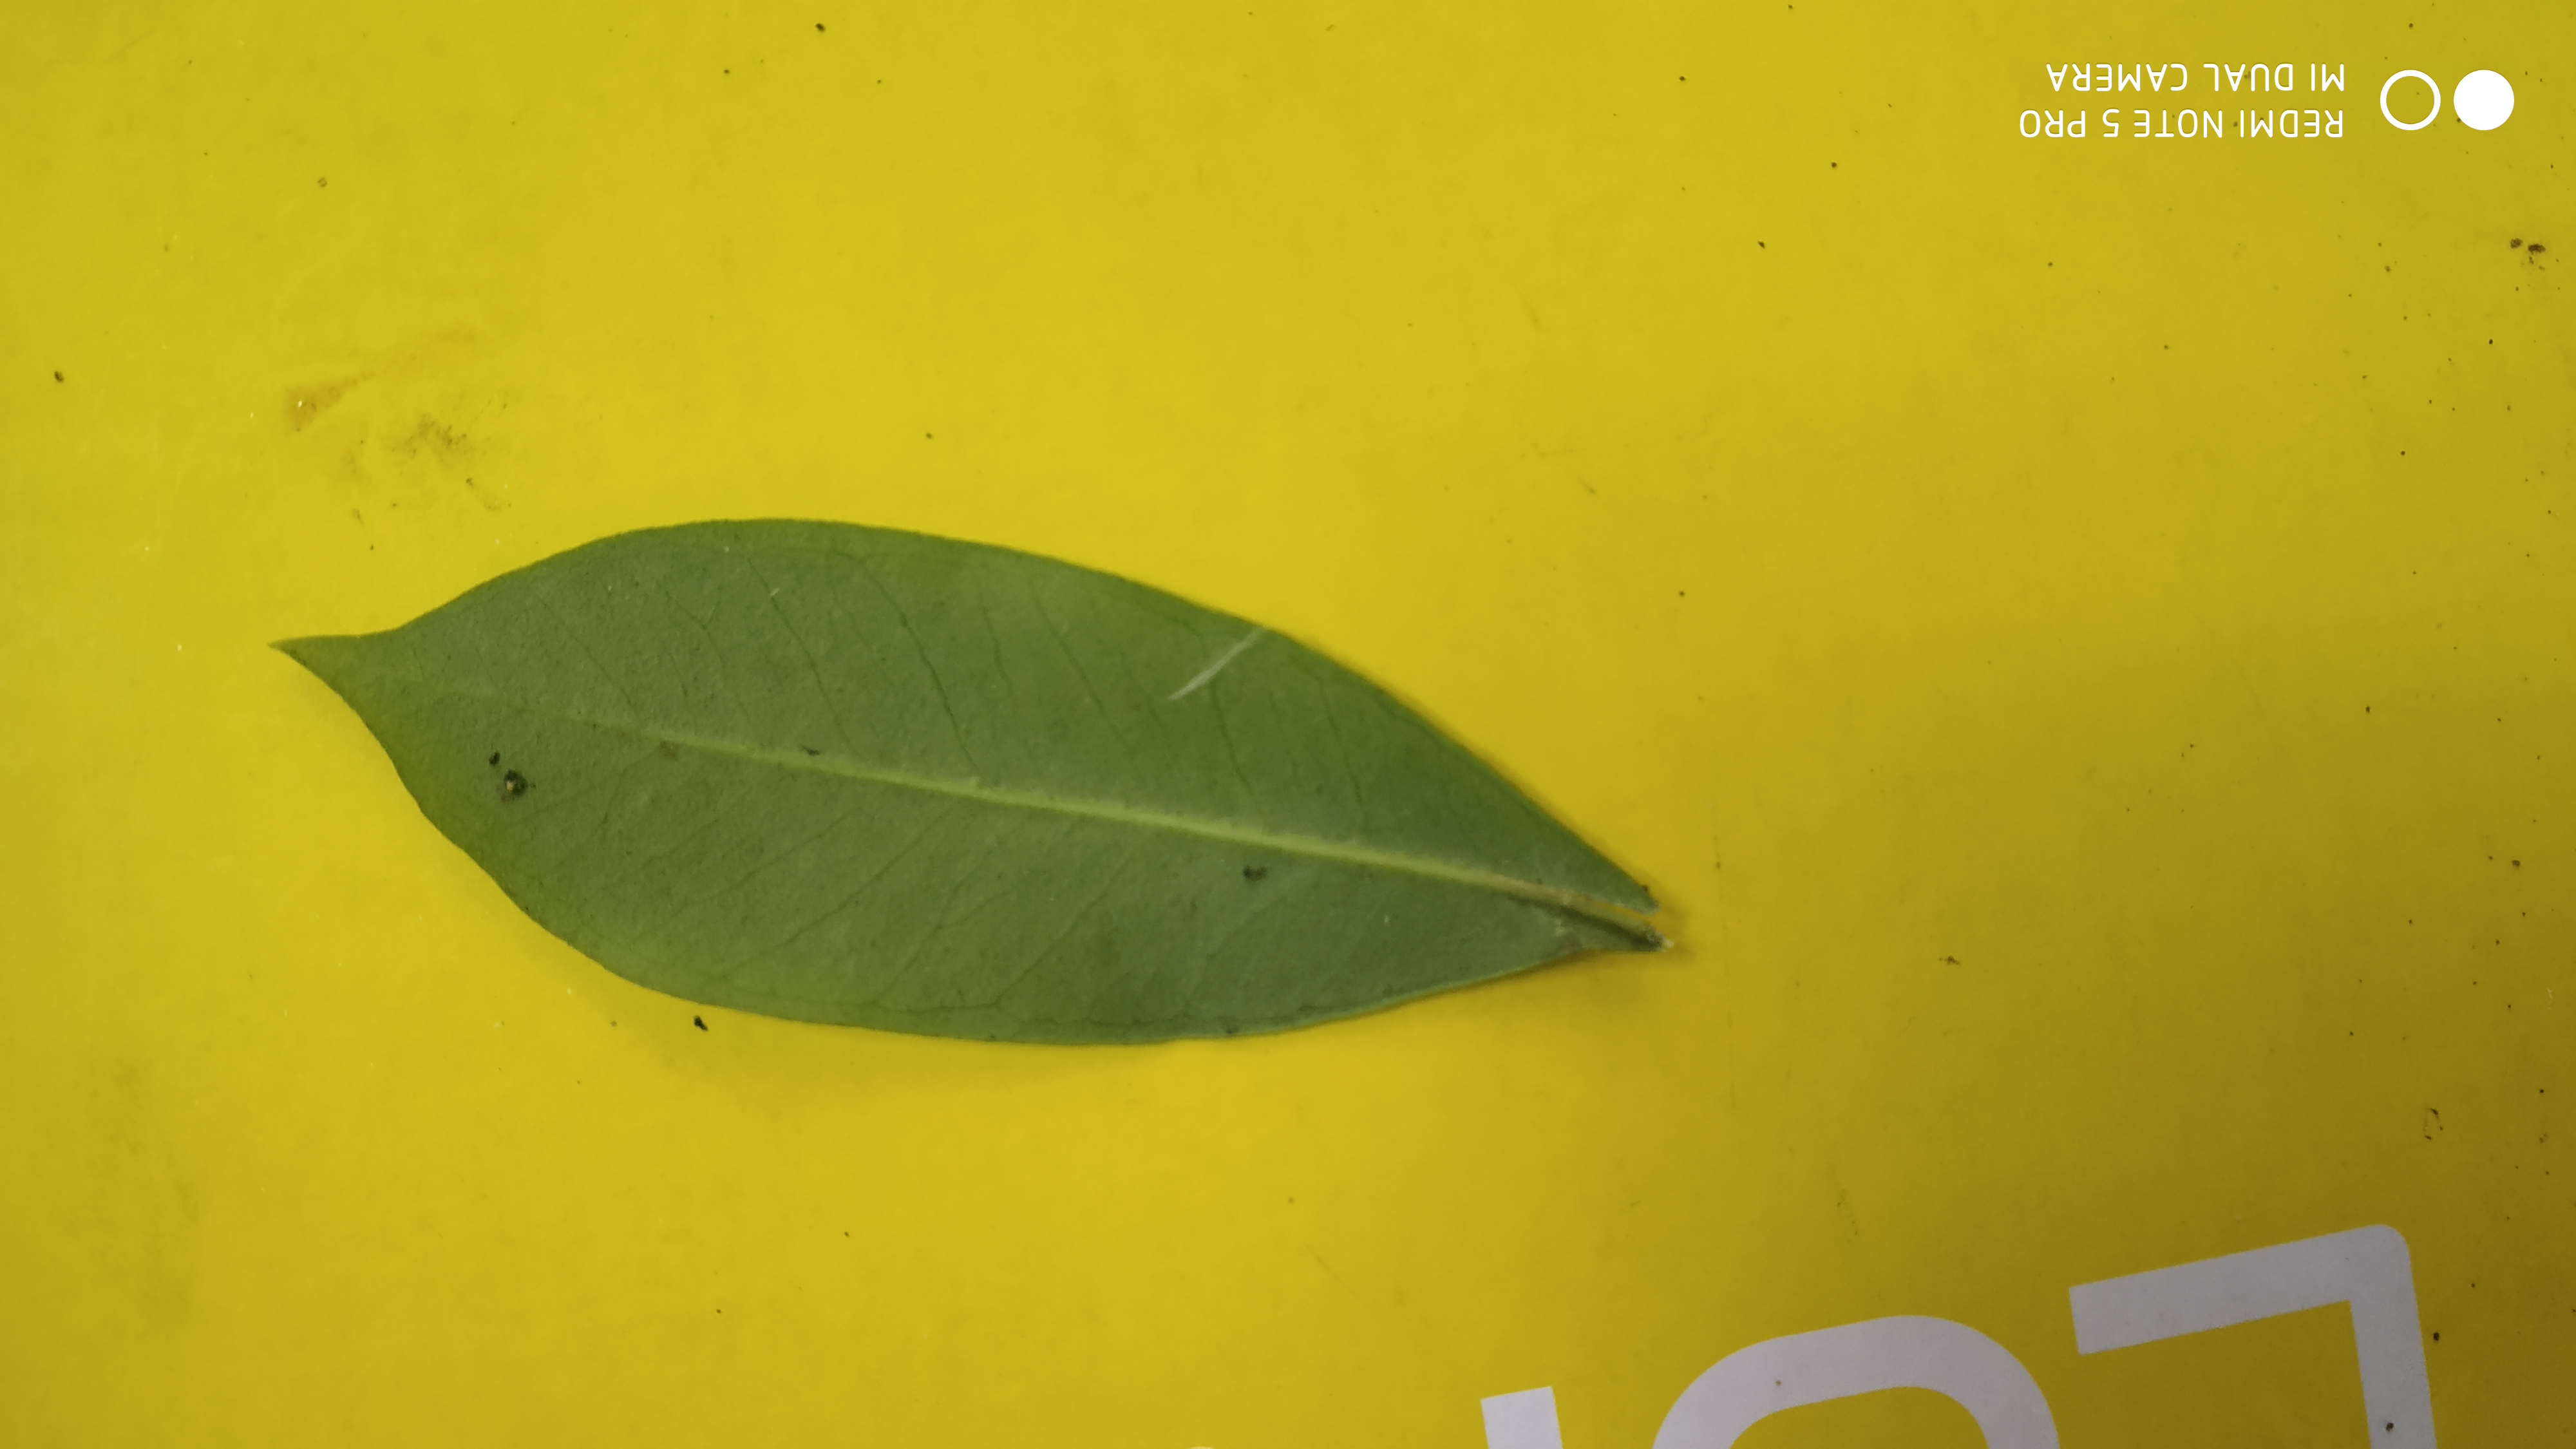
Plant: Nerale